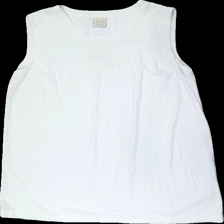
View: front
Type: Top
Category: Ladies
Brand: Not in the list
Brand text on label: LIVA by Danwear
Colors: White
Material: 66% visc, 34% poly
Cut: Regular, C-collar
Size: 46
Stains: Minor
Damage: Stains across the chest area
Damage location: top center
Price range: <50
Recommended usage: Export
Description: White women's top in poor condition.